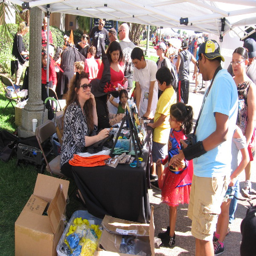
public library system was at the annual event promoting reading .